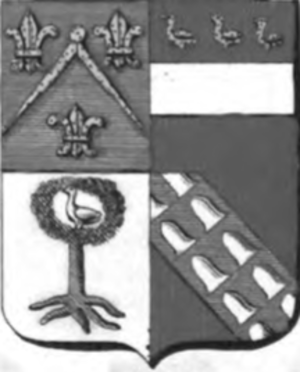
Armes de la famille de Schrynmakers de Dormael
Cette liste des familles contemporaines de la noblesse belge ne retient que les familles subsistantes faisant partie officiellement de la noblesse belge avec un principe légal de noblesse héréditaire, à l'exclusion des familles de nationalité belge de noblesse non reconnue ou de noblesse étrangère n'ayant pas introduit une requête d'incorporation dans la noblesse auprès de S.M. le roi des Belges.